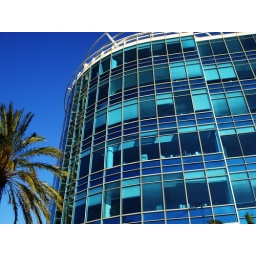
A building in Barcelona with blue glass windows, taken while riding on the back of a motor scooter.